The Amazing Race: China Rush 3

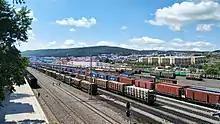
After arriving in the city of Suifenhe, teams traveled to the city's railway station.

For their Speed Bump, Henry & Jennifer had to break through a block of ice containing their clue using provided ice picks.